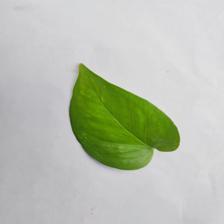
Label: Healthy